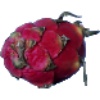
Label: red_pitahaya